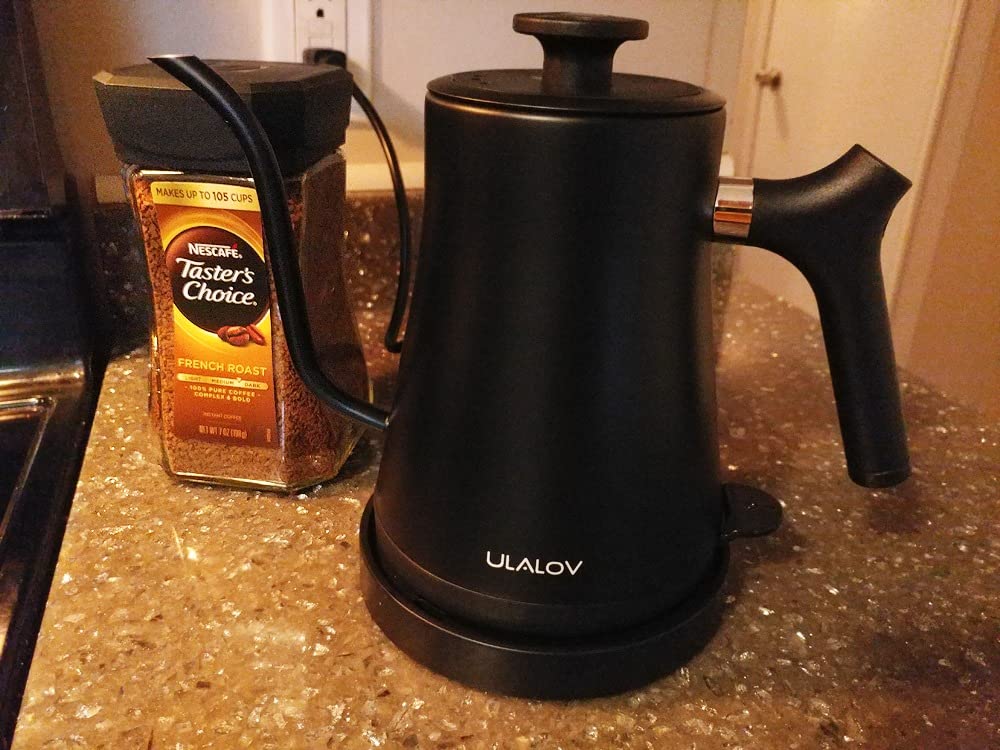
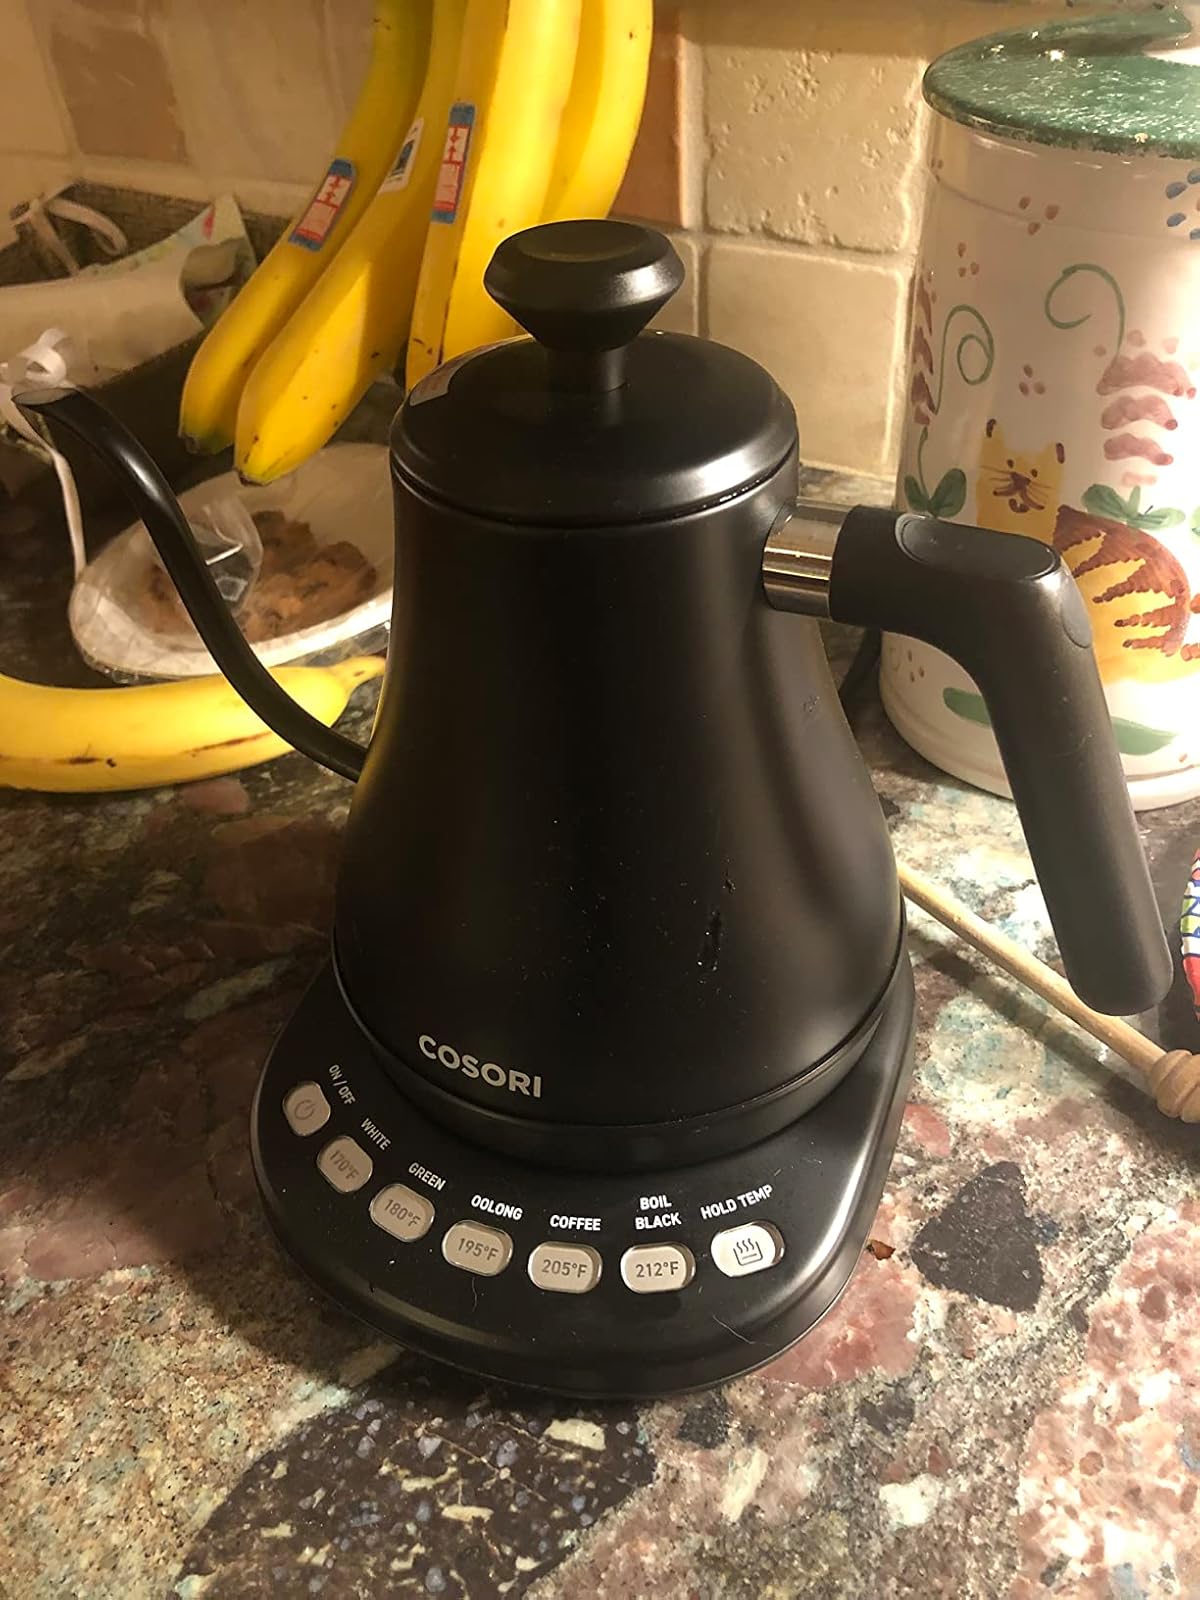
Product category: items_kettle
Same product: no